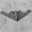
Label: airplane